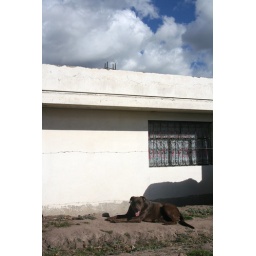
in ecuador, this dog lived next door to where i was staying. he was sweet but had fleas. :/july '07